Demographics of Asian Americans

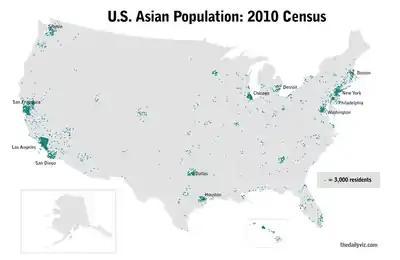
Asian population density

According to the United States Census Bureau, the Asian American population, including those of multiracial and Hispanic and Latino ancestry, per its 2017 American Community Survey was about 22,408,464.